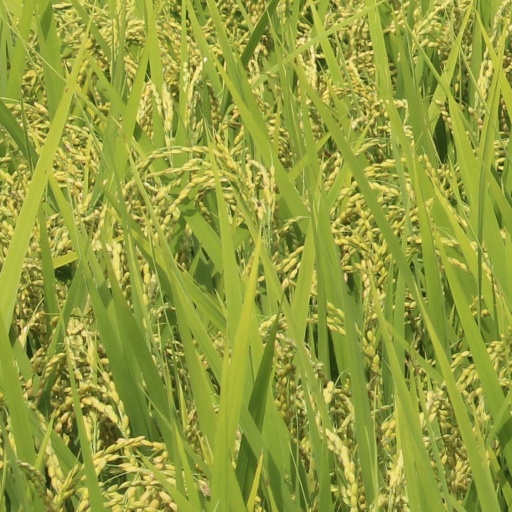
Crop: rice